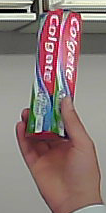
Product: colgate_toothpaste